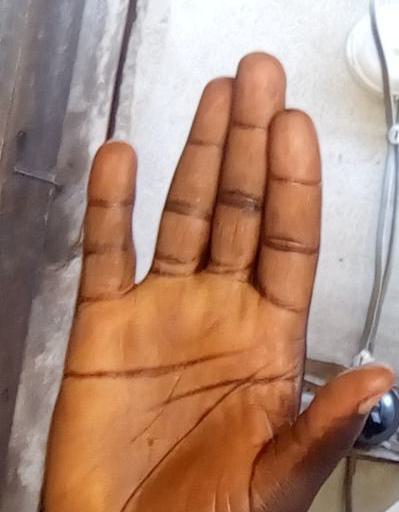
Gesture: stop